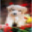
Label: dog